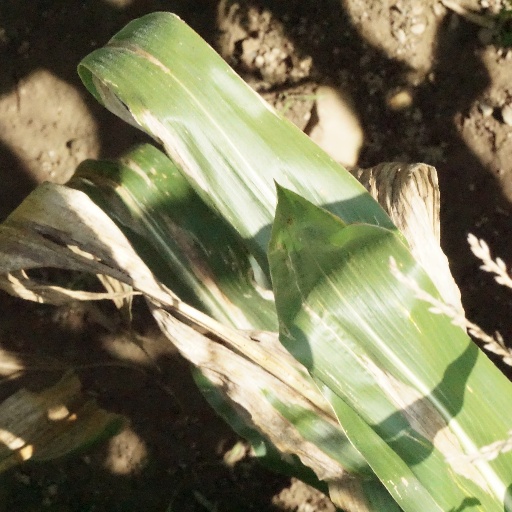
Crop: maize; corn